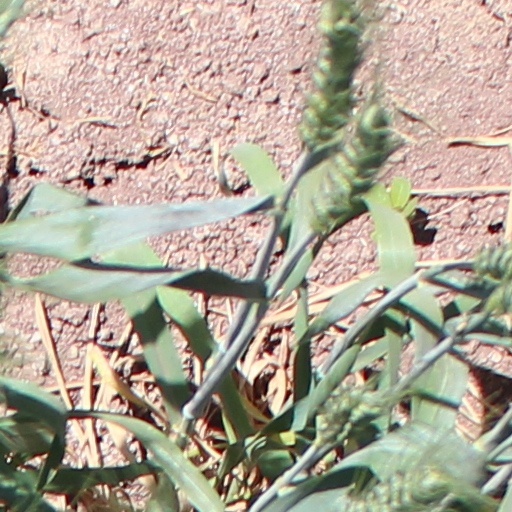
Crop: wheat